Jayakodi

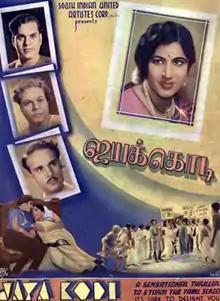
Poster

Jayakodi is a 1940 Indian Tamil-language social problem film directed by Bhagwan Dada. The film stars K. T. Rukmini and K. Natarajan. It revolves around a girl who rebels against the dowry system. The film was released on 17 March 1940 and became a success. No print of it is known to survive, making it a lost film.